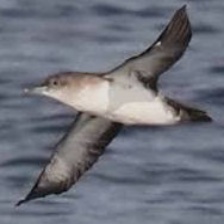
Species: BLACK VENTED SHEARWATER
Scientific name: PUFFINUS OPISTHOMELA